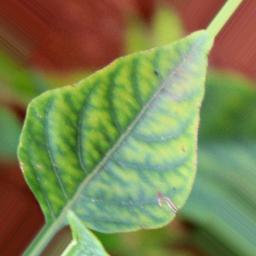
Label: nutritional